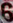
Number: 6